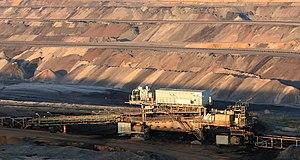
La mine de Garzweiler est un site d’extraction de lignite à ciel ouvert, nommé d’après le village de Jüchen-Garzweiler dans la commune de Jüchen, situé à une dizaine de kilomètres au sud de Mönchengladbach, en Rhénanie-du-Nord-Westphalie, et exploitée par l'entreprise RWE Power.